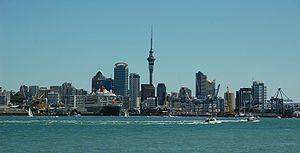
Grafton est un faubourg d'Auckland. Il est bordé à l'ouest par Auckland CBD, Newton et Eden Terrace, au sud par Mount Eden et à l'ouest par Newmarket et Parnell.
Les Harbour Heat, ou NZCT Harbour Heat, sont un club néo-zélandais de basket-ball basé à Auckland. Il appartient la National Basketball League, le plus haut niveau en Nouvelle-Zélande.
Botany Downs est un faubourg d'Auckland.
L'isthme d'Auckland est un isthme néozélandais reliant la presqu'île appelée péninsule de Northland au reste de l'île du Nord, dans l'océan Pacifique. Il est entièrement urbanisé, formant la partie centrale de l'agglomération d'Auckland.